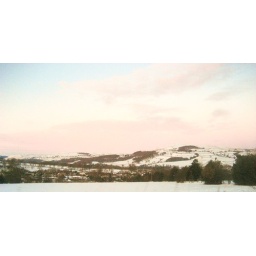
Lovely pink sky over Adingham